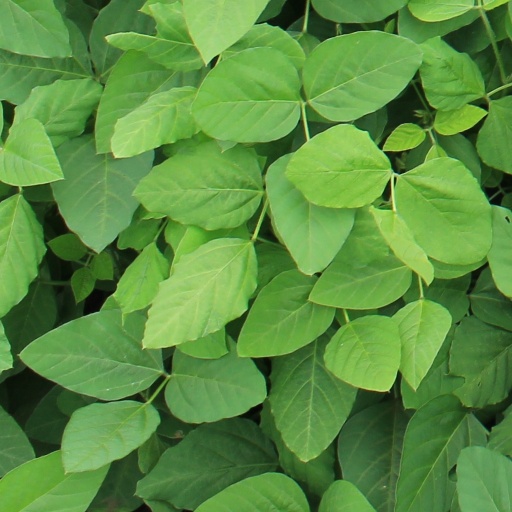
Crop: soybean